Thumpamon Vadakkumnatha Temple

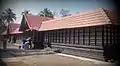
Thumpamon Vadakkumnatha Temple

Thumpamon Vadakkumnatha Temple is an ancient temple near Pandalam in Pathanamthitta in Kerala, India. This temple has two Sreekovils (sanctum sanctorum). Both Sreekovils are round (vatta). It is an age old temple whispering several fascinating legends of the bygone eras.